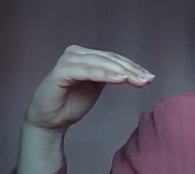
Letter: haa